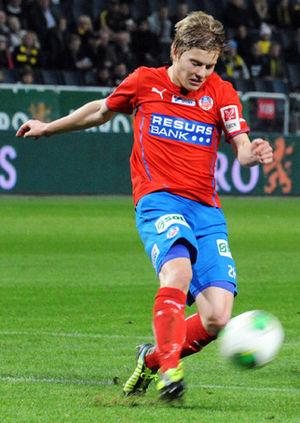
Jere Uronen, né le 13 juillet 1994 à Turku en Finlande, est un footballeur finlandais. Il évolue au poste d'arrière gauche au KRC Genk.